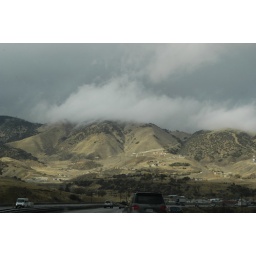
12/10/2006. Heading towards The Grapevine, Ca, off the I-5. Heavy clouds low upon the mountain tops